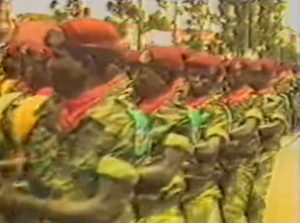
Des soldats de la 31e brigade parachutiste des forces armées zaïroises lors d'un défilé. Extrait du reportage ""Mobutu Sese Seko
La 31ᵉ brigade parachutiste est une unité d'élite des forces armées zaïroises. Entraînée avec le soutien de la France à partir de 1978, elle participera à de nombreux combats en soutien du régime de Mobutu Sese Seko.